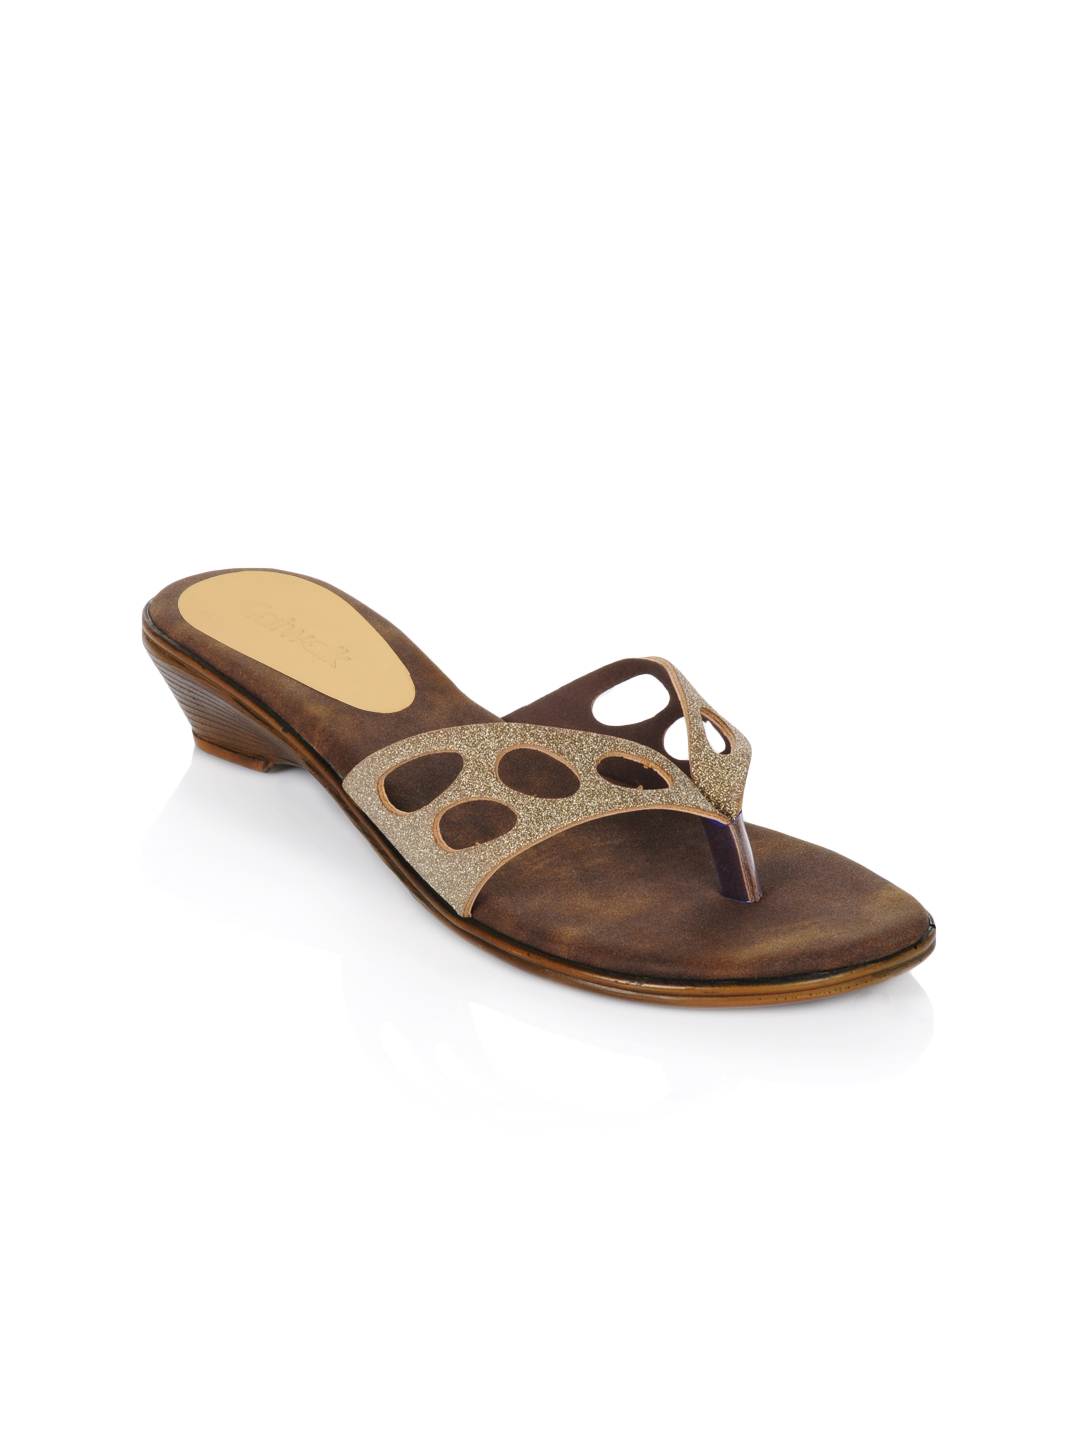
Catwalk Women Gold Sandals
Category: Footwear / Shoes / Heels
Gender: Women
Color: Gold
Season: Winter 2015
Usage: Casual